Murder of Hugh Montgomerie

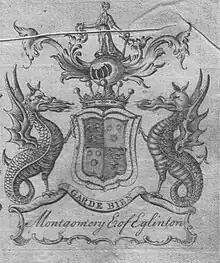
The 1764 coat of arms of the Montgomeries, Earls of Eglinton.

On 18 April 1586, Hugh Montgomerie, 4th Earl of Eglinton, aged twenty-four, was travelling to Stirling to join the court having been commanded to attend by the King, accompanied only by a few domestic servants. He stopped at Lainshaw Castle to dine with his close relative, Neil Montgomerie, who was Lord of Lainshaw and whose Lady was an Elizabeth Cunninghame of Aiket, with sisters married to John Cunninghame of Corsehill and David Cunningham of Robertland. It seems that a plot to kill the Earl as an act of revenge had been organised and the Lady, or some say a servant girl who was also a Cunninghame, climbed to the battlements after the meal to hang out a white table napkin and thereby spring the plot. Thirty Cunninghames attacked the Earl at the Bridgend Ford and cut his servants to pieces with swords and other weapons, the Earl himself being finally dispatched with a single shot from the pistol of John Cunninghame of Clonbeith Castle. His horse carried his dead body along the side of the river, still known as the 'Weeping', 'Mourning' or 'Widows' path. Kerr, with local knowledge, states that the site of the crime was recently (1936) built over by a factory, so the site of the ford in question could not have been at the entrance to the Lainshaw Estate at David Dale Avenue, but at the Bridgend Ford instead.